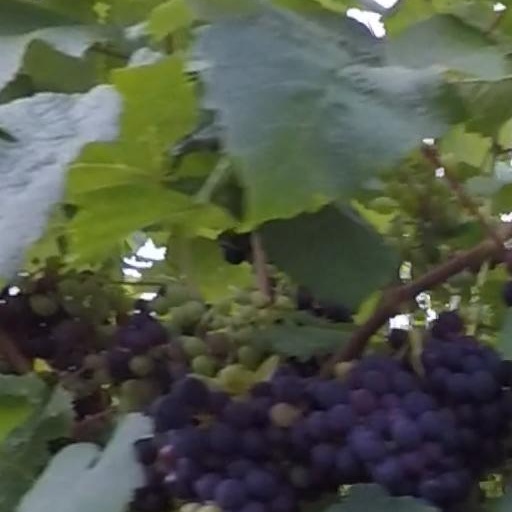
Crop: grape